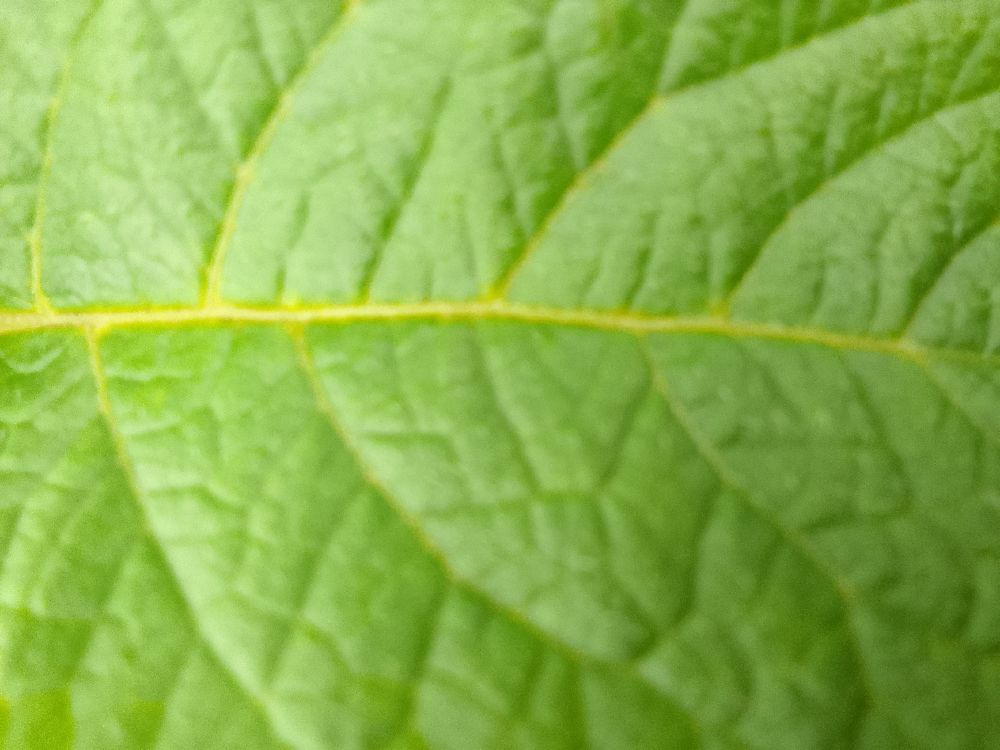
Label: Healthy